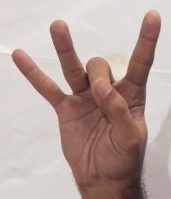
ASL sign: 8